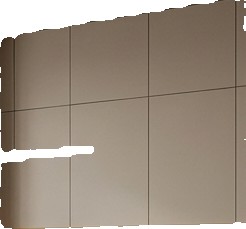
Surface category: cabinetry